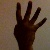
The image shows a hand gesture representing the number 4 in Indian Sign Language.